Abby Franquemont

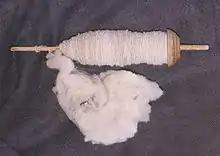
Peruvian spindle with alpaca fiber

In 2009 she published the hand spinning instruction book, "Respect the Spindle". The book outlines her personal experience of the place of hand spinning within the indigenous community of Chinchero in the 1970s, discusses the physics of hand spinning with spindles, and describes the techniques required for this. One of the reasons why she has supported the revival of the use of hand spindles is that, as her father said, in comparison with the spinning wheel "spindles (are) slower by the hour, but faster by the week." According to Franquemont, he meant that one can use a spindle while travelling or walking around, thus increasing potential spinning time.